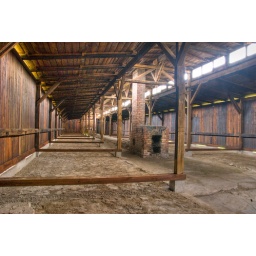
Inside of a wooden building in which the inmates of the camp were kept